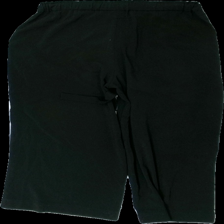
View: back
Type: Trousers
Category: Ladies
Brand: Gina Tricot
Colors: Black
Material: 100% polyester
Cut: Regular
Size: 38
Season: All
Damage location: bottom center
Damage 2 location: bottom right
Price range: <50
Recommended usage: Reuse
Description: svarta byxor med snöre i midjan, lite håriga